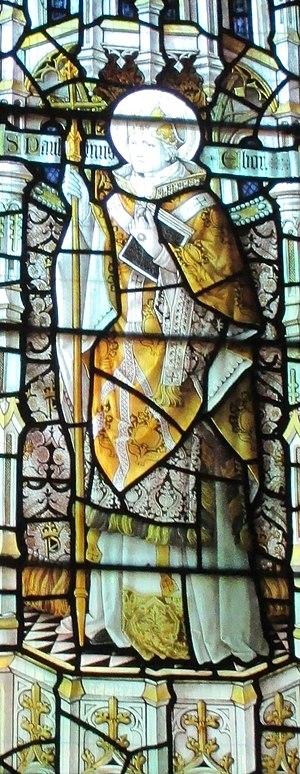
Paulin ou Paulinus est un missionnaire romain et le premier évêque d'York.